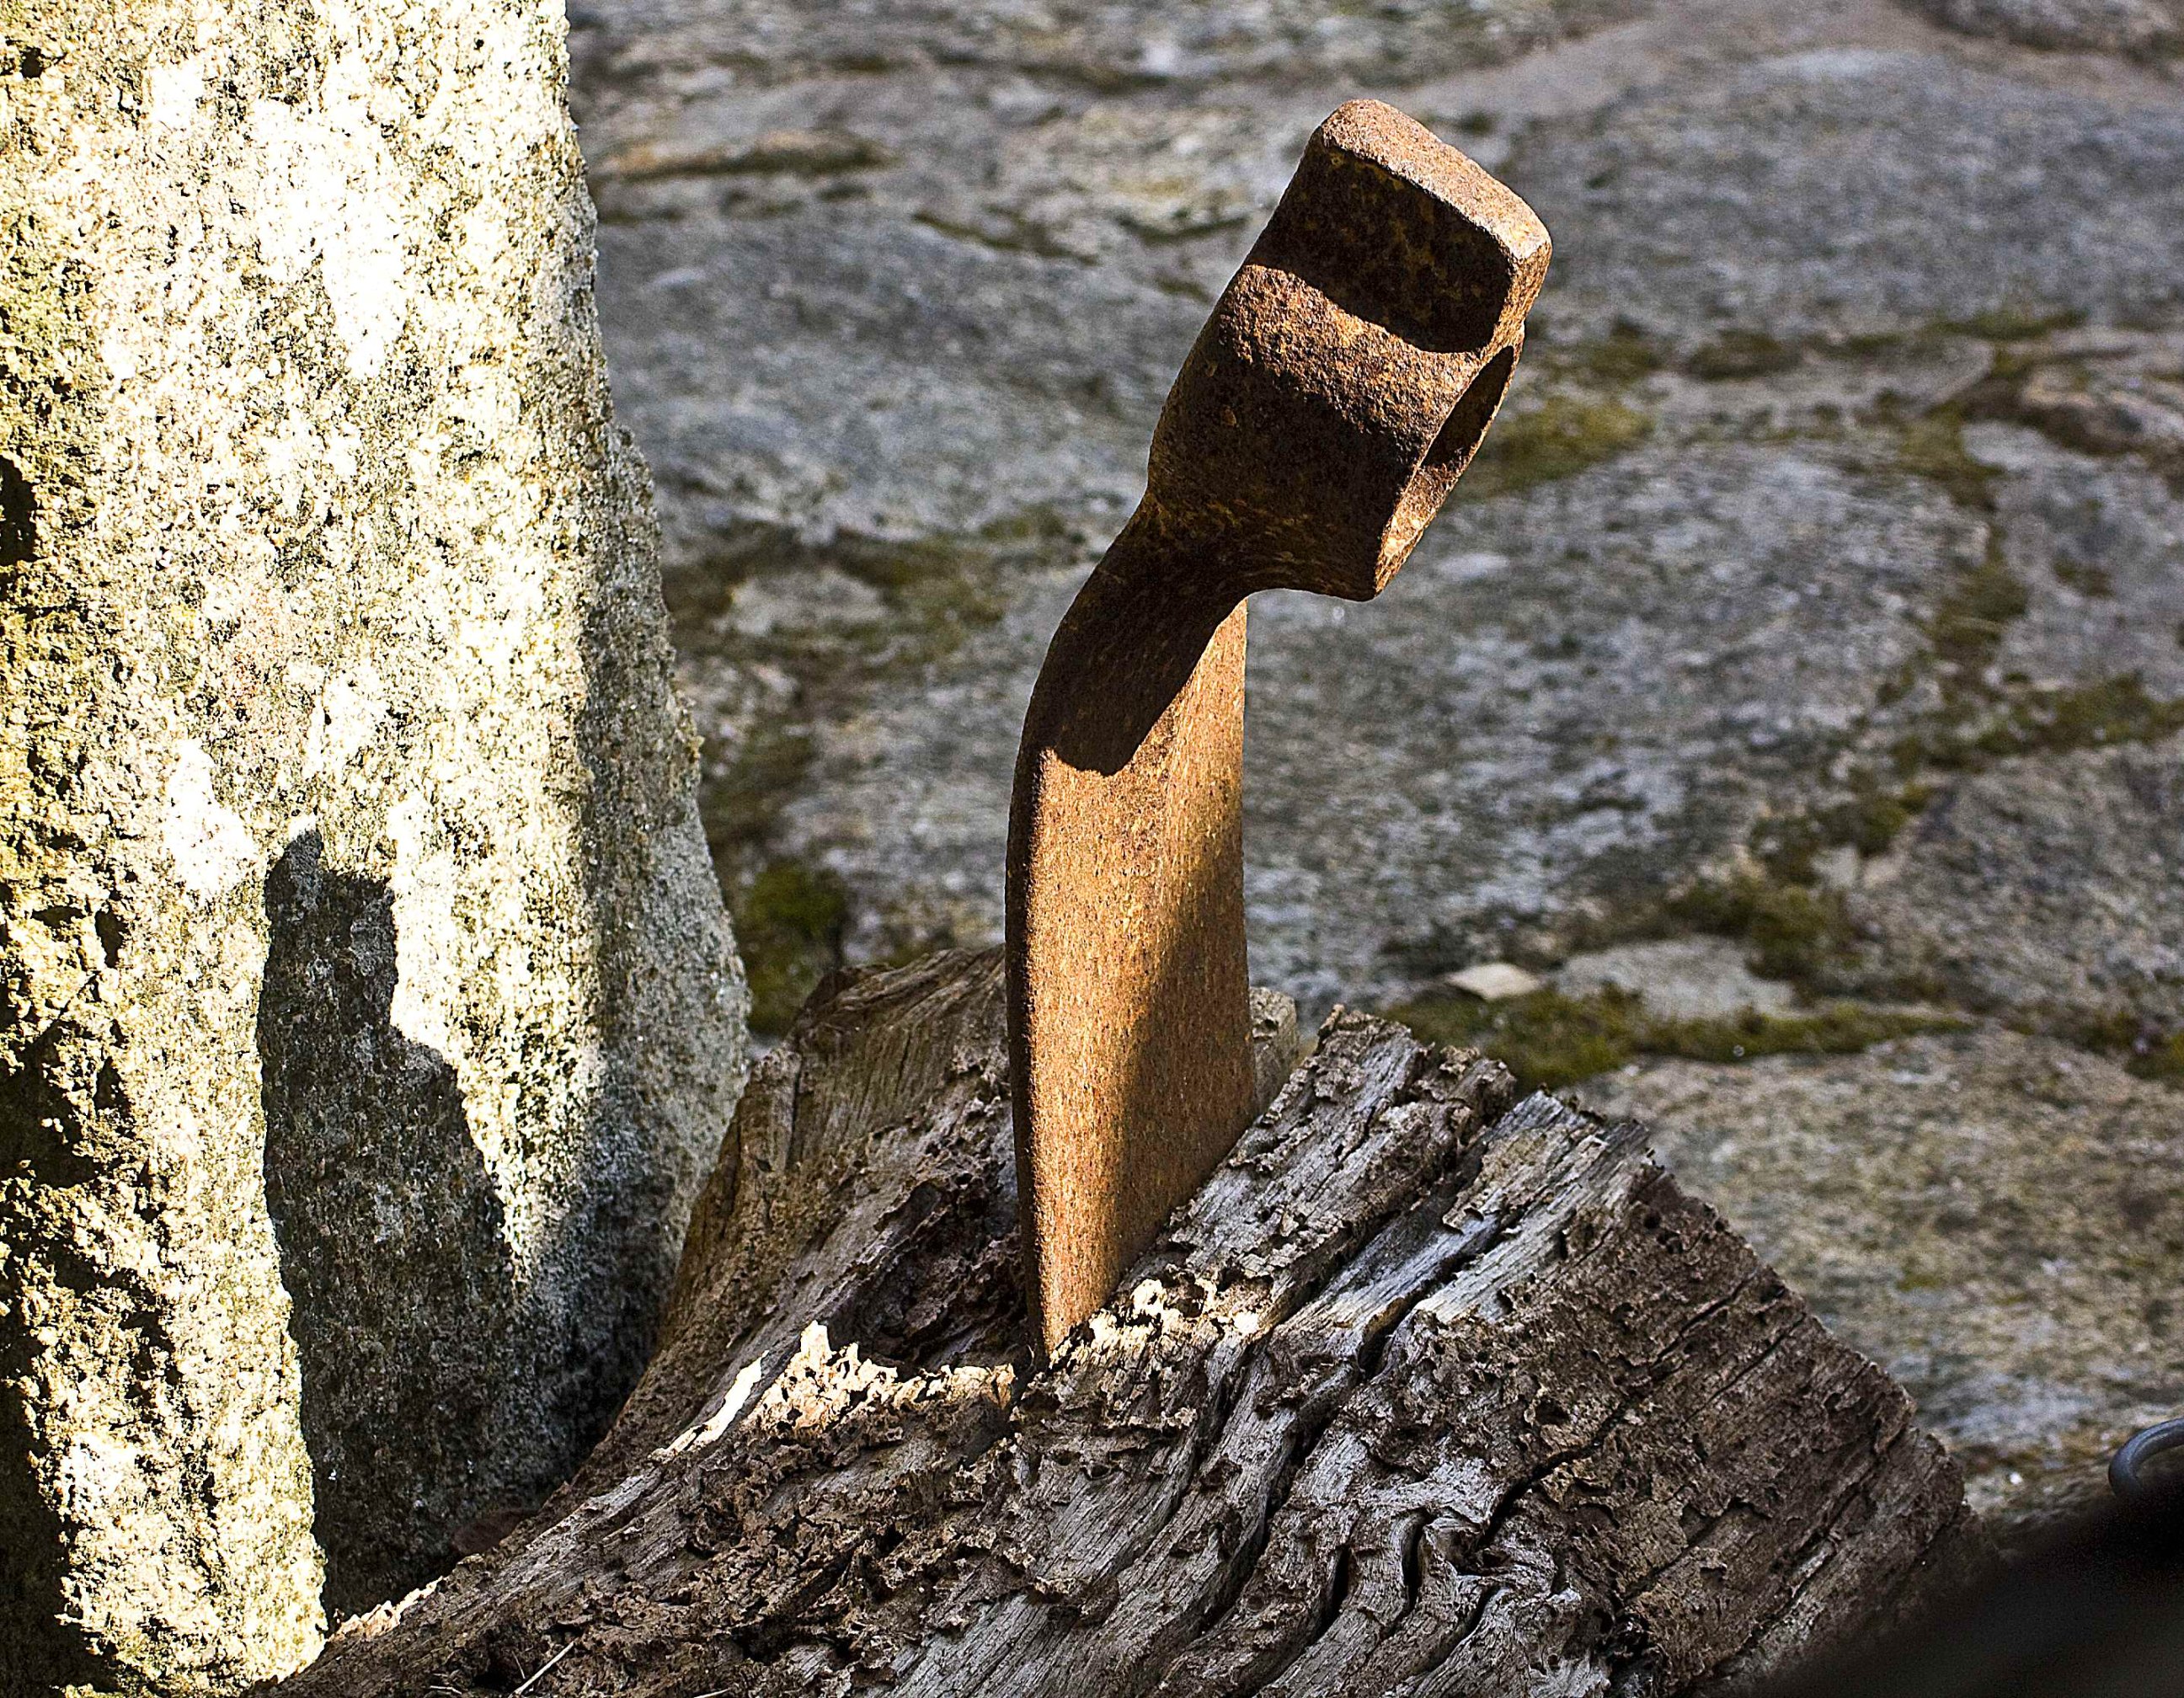
tree, rock, wood, trunk, soil, carving, ggl1, varios, some, canoneos500d, ruralgalicia, canoneos1000d